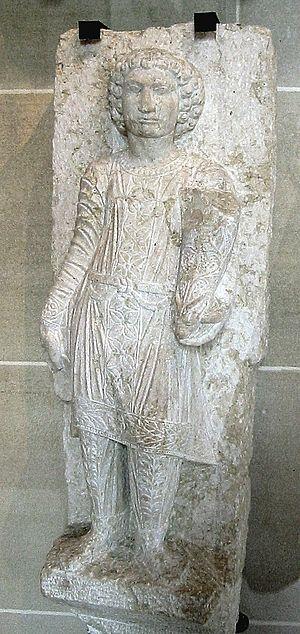
L'Empire parthe, également appelé Empire arsacide, est une importante puissance politique et culturelle iranienne dans la Perse antique. Arsace Iᵉʳ, chef des Parni, une tribu scythe d'Asie centrale, fonde définitivement l'Empire parthe au milieu du IIIᵉ siècle av. J.-C. lorsqu'il conquiert la Parthie dans le Nord-Est de l'Iran, une satrapie alors en rébellion contre l'Empire séleucide. Mithridate Iᵉʳ agrandit l'Empire en prenant la Médie et la Mésopotamie aux Séleucides. À son apogée, l'Empire parthe s'étend des sources de l'Euphrate, dans ce qui est aujourd'hui le Sud-Est de la Turquie, jusqu'à l'Est de l'Iran. L'Empire, situé sur la route de la soie reliant l'Empire romain, dans le bassin méditerranéen, à l'Empire han, en Chine, devient un carrefour culturel et commercial.
La dynastie Han qui règne sur la Chine de 206 av. J.-C. à 220 apr. J.-C., est fondée par Liu Bang, un chef de guerre d'origine paysanne qui est passé à la postérité sous le nom d'empereur Han Gaozu. Seconde dynastie impériale chinoise, elle succède à la dynastie Qin, qui a unifié la Chine après avoir conquis tous les Royaumes combattants et est suivie de la période des Trois Royaumes.